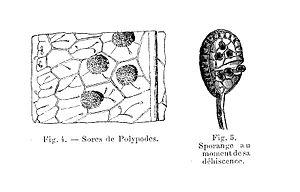
Polypodes - sores &amp